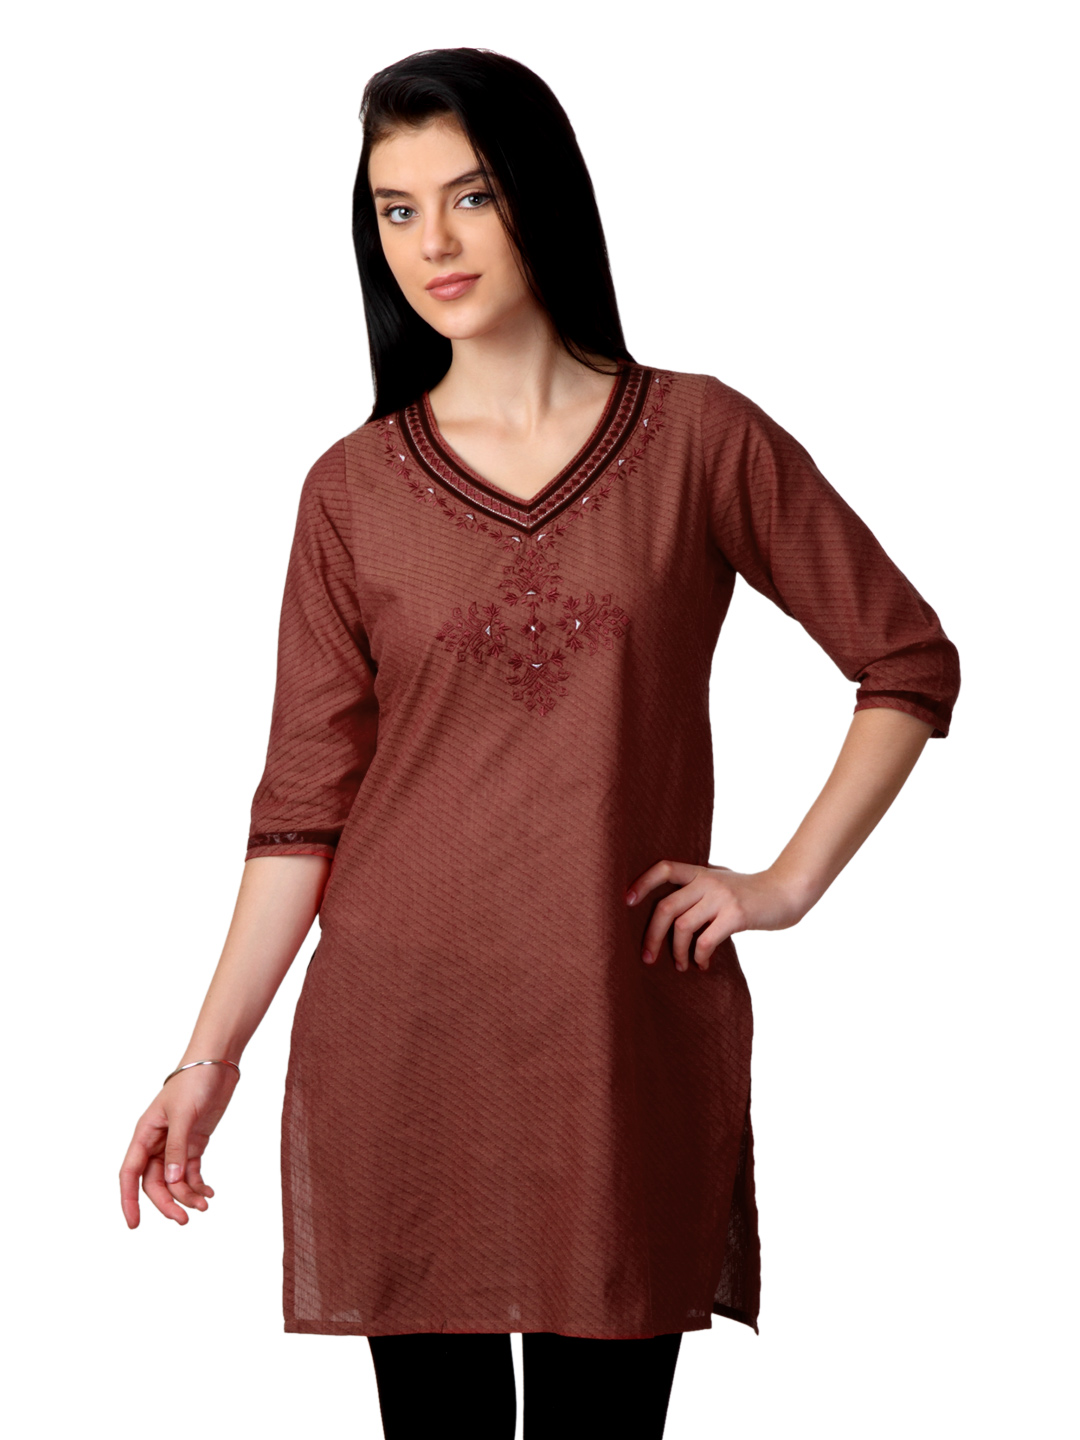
ALayna Women Rust Kurta
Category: Apparel / Topwear / Kurtas
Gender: Women
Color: Rust
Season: Summer 2012
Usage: Ethnic